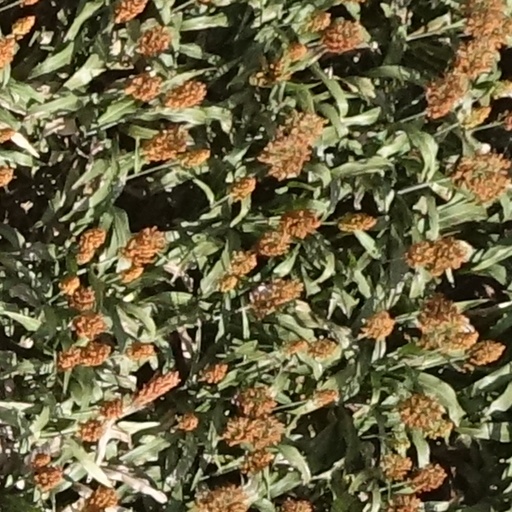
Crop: sorghum